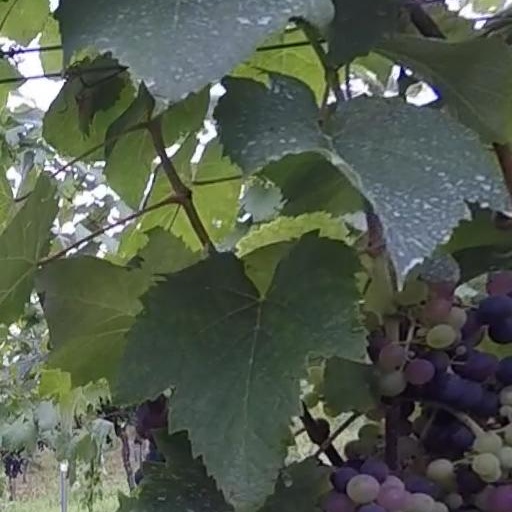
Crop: grape